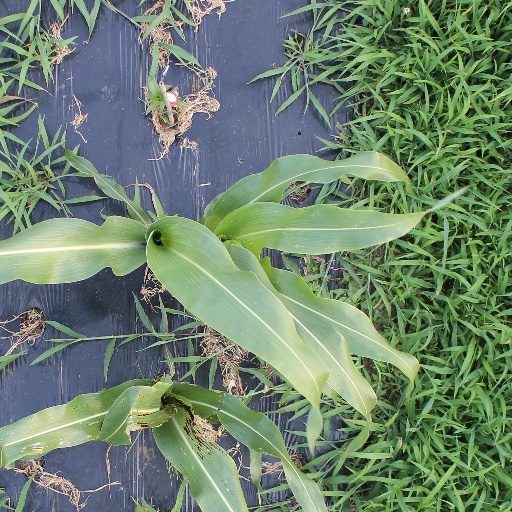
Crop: sorghum